Timeline of Gothenburg

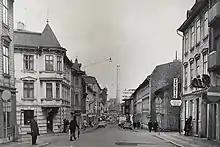
Gothenburg in the 1970s

"This article incorporates information from the Swedish Wikipedia and Danish Wikipedia."